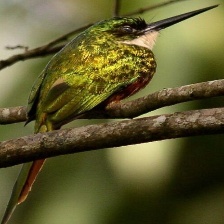
Species: GREAT JACAMAR
Scientific name: JACAMEROPS AUREUS